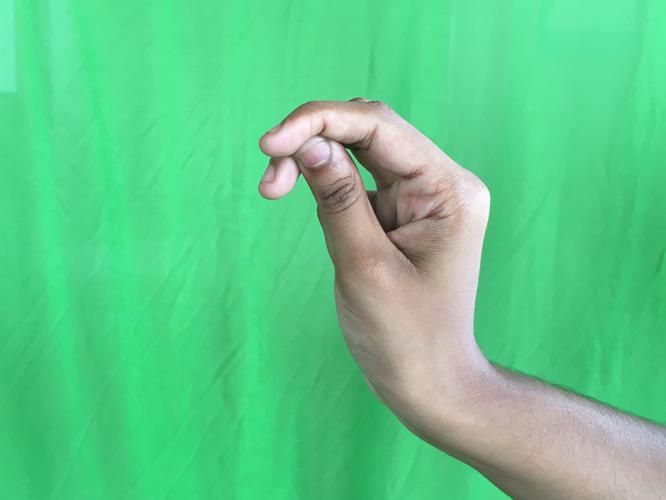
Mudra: Katakamukha_2
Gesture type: single_hand